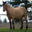
Label: horse